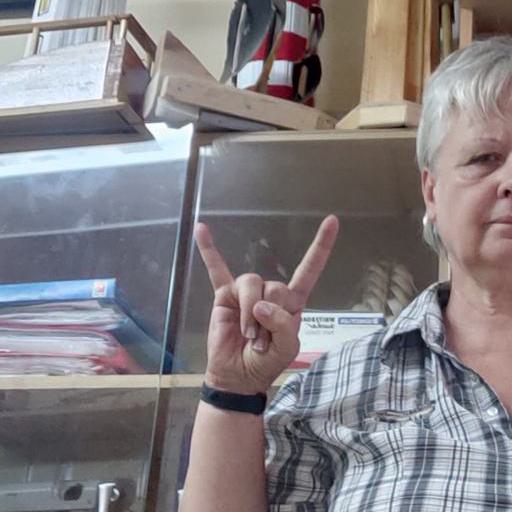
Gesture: rock